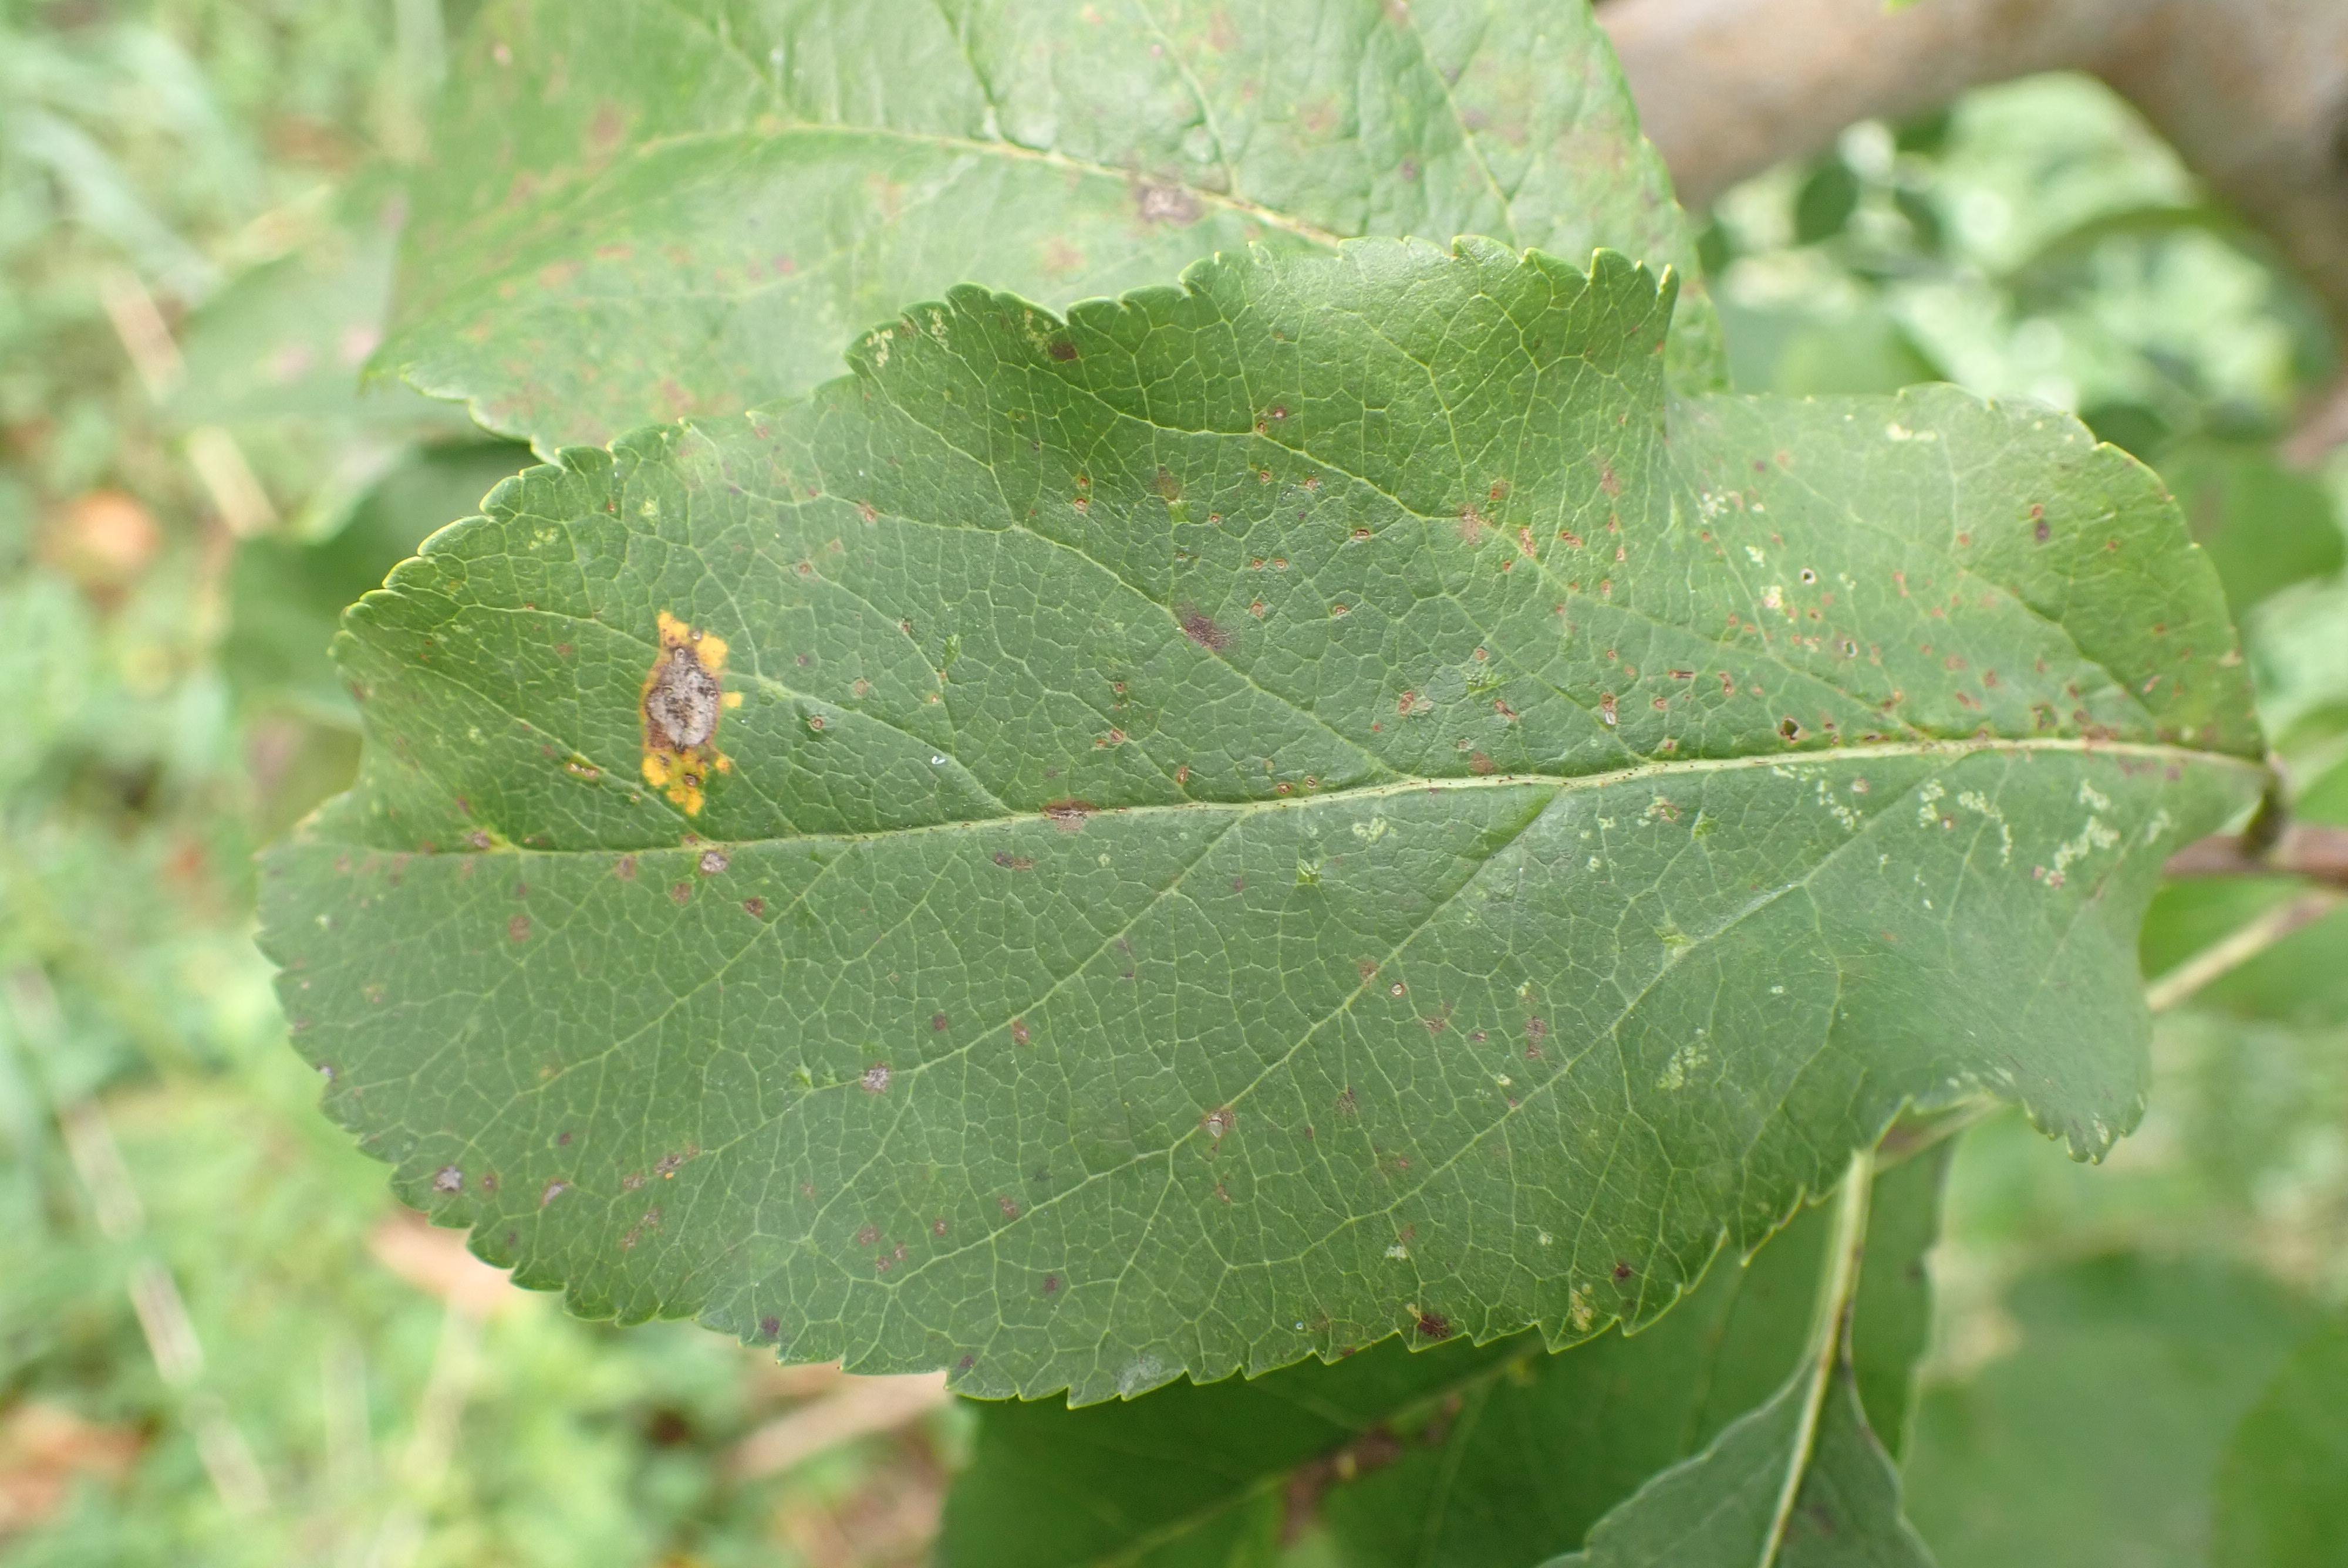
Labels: complex